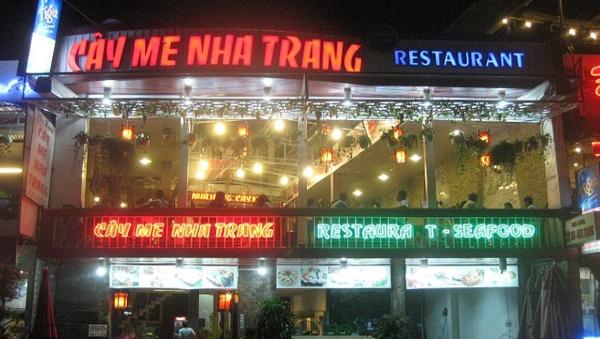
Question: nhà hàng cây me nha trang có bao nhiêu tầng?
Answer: nhà hàng có hai tầng